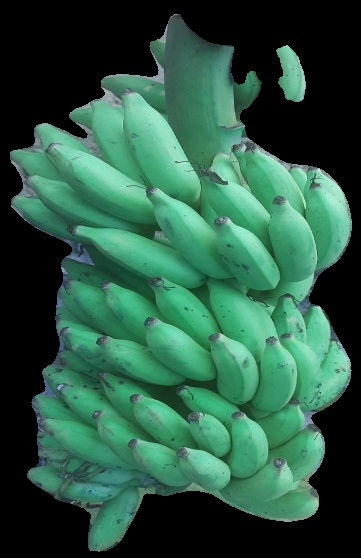
Variety: elakki-bale
Grade: grade2